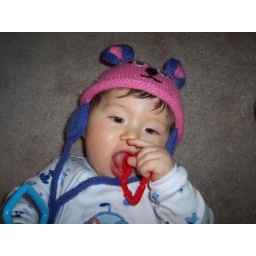
Cayleb in Elizabeth's pink hat